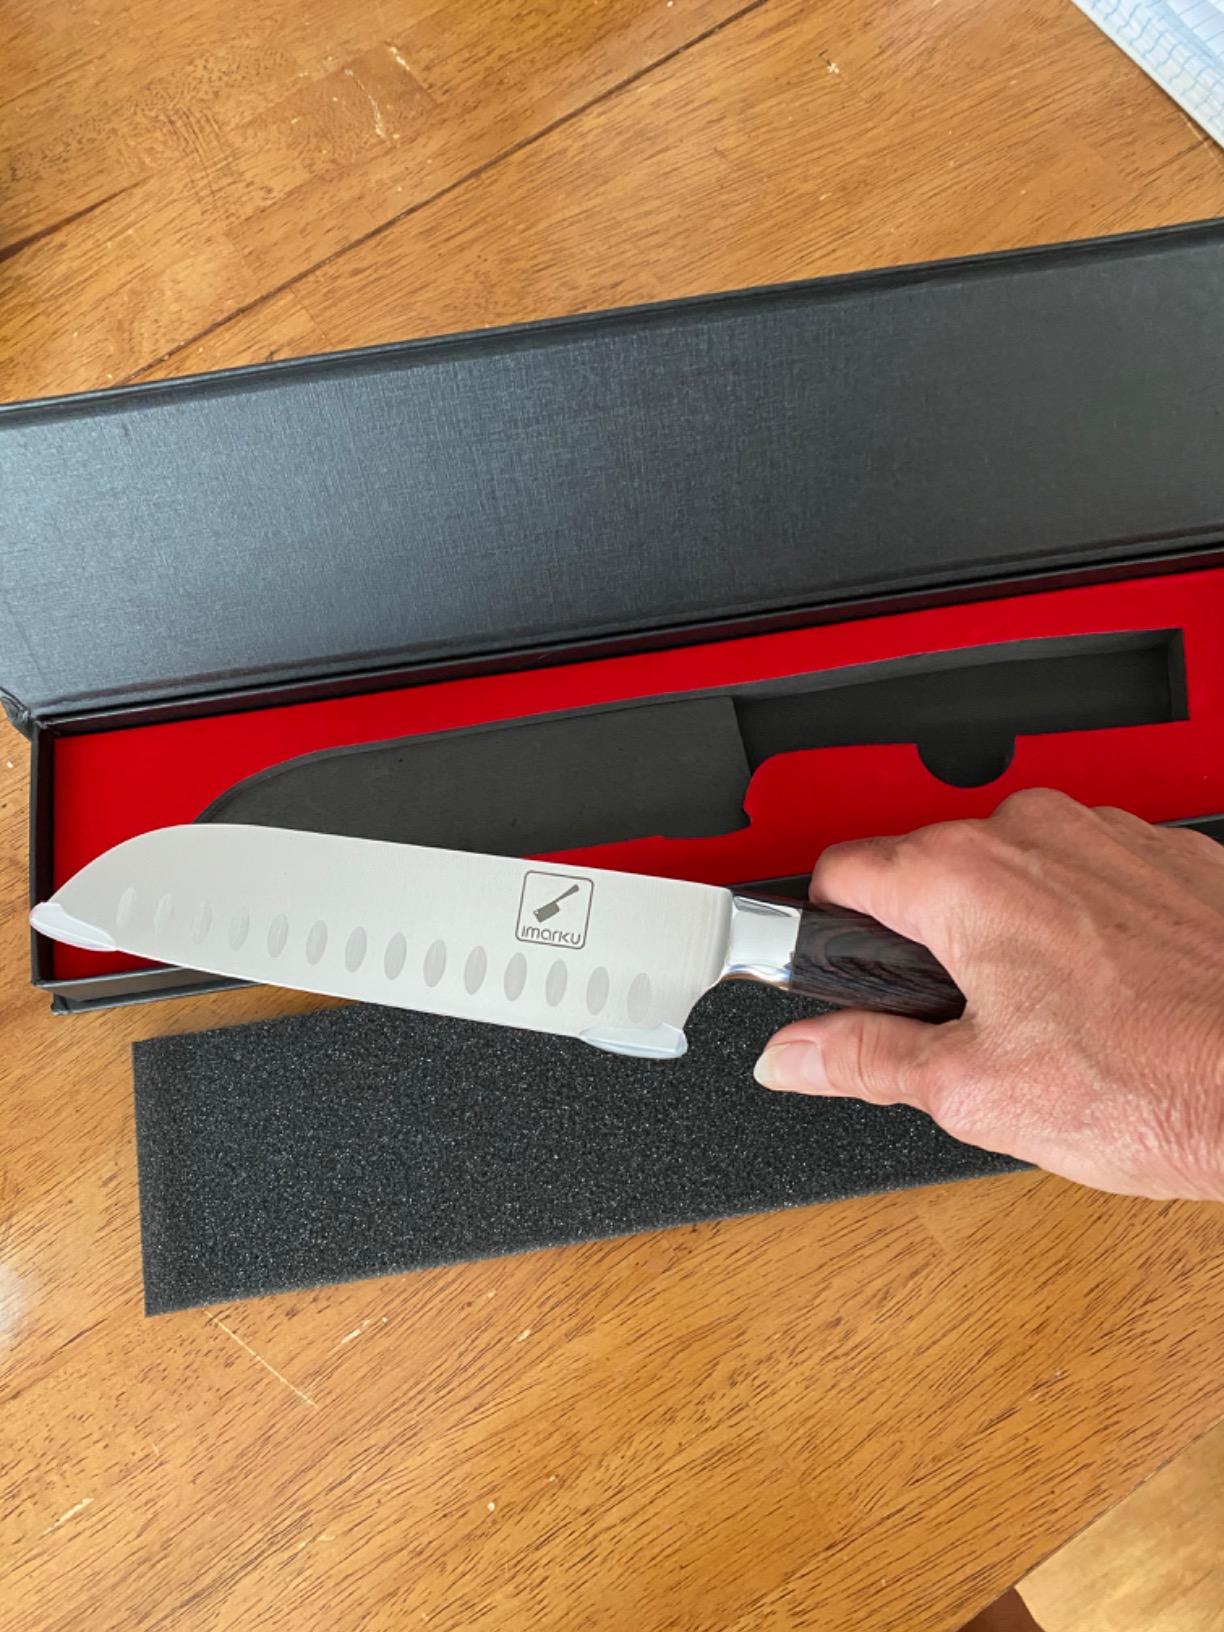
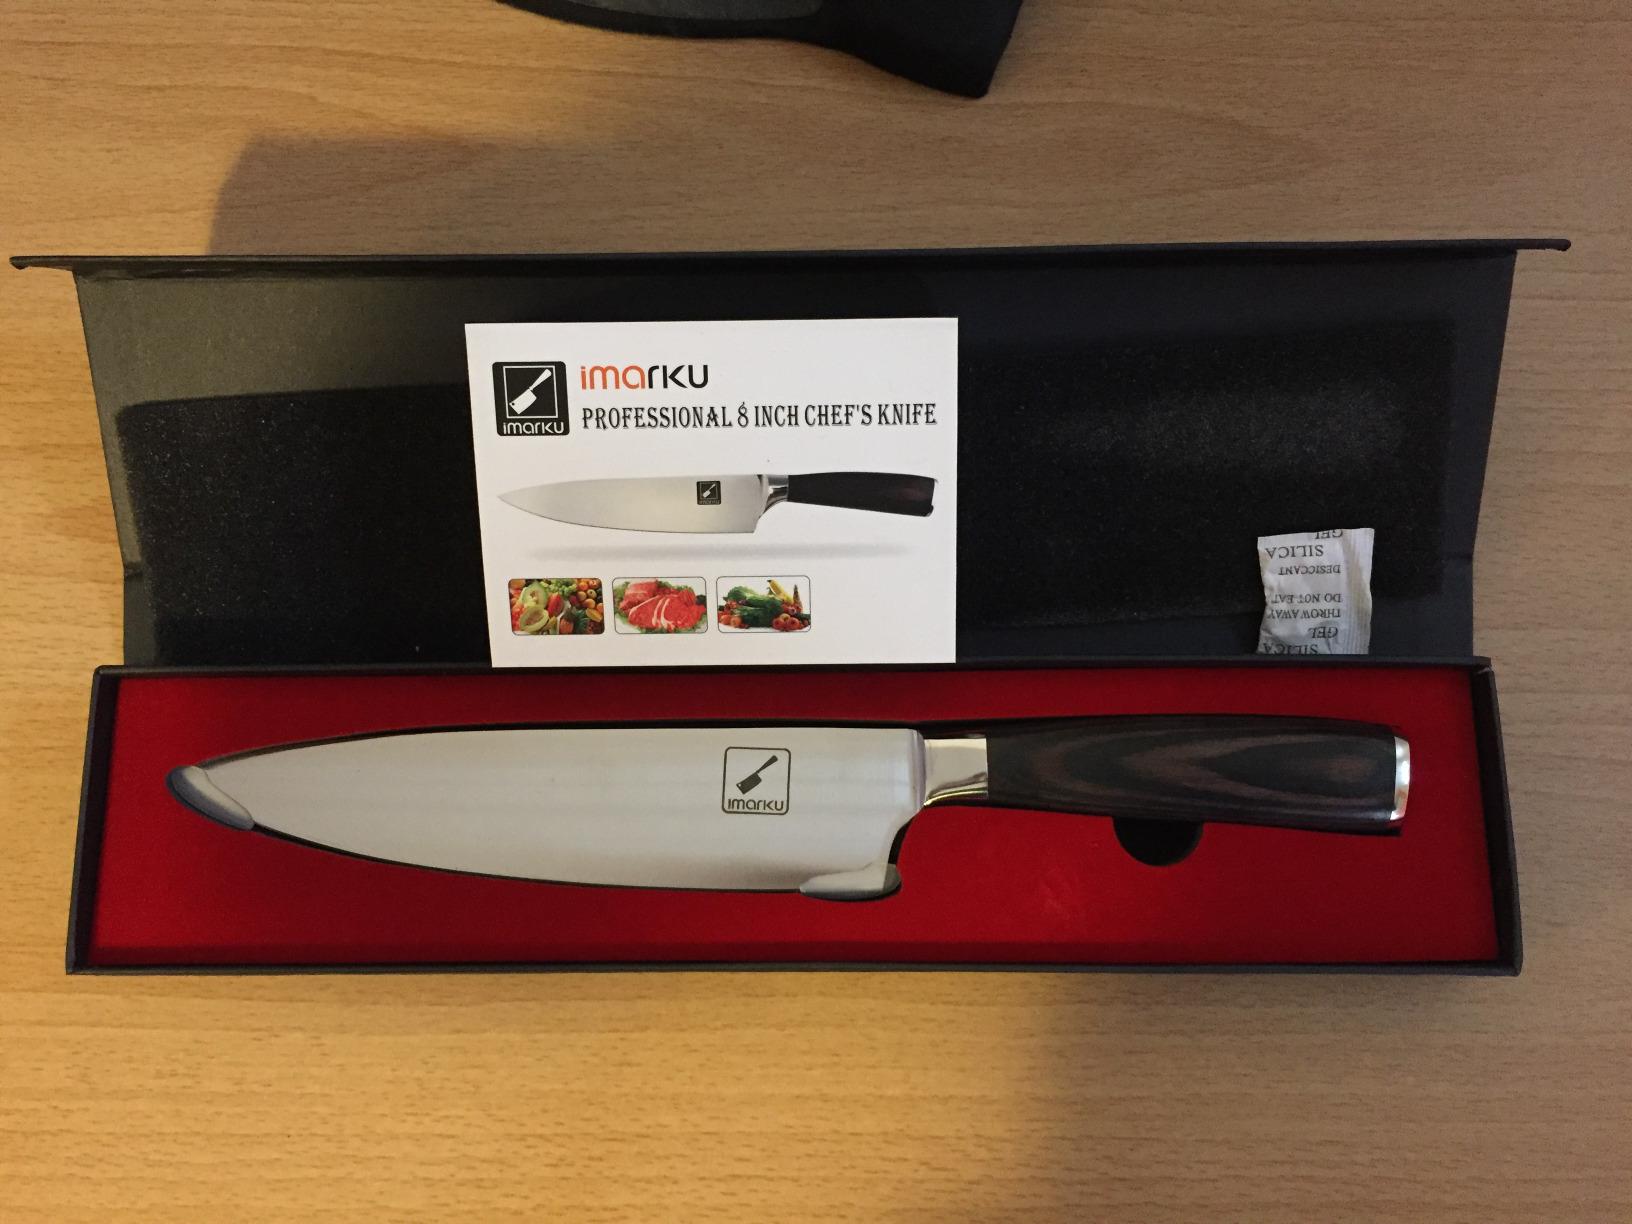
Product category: items_knife
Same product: no